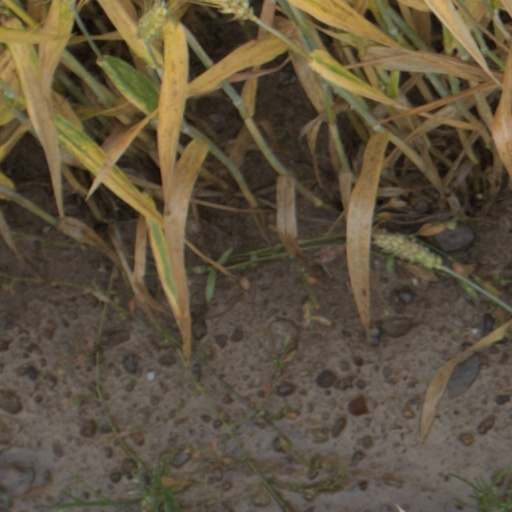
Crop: wheat